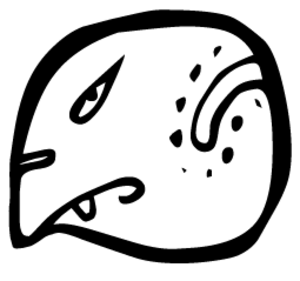
Le calendrier Tzolk'in est basé sur un cycle de 13 × 20 = 260 jours à caractère divinatoire et religieux du calendrier maya.